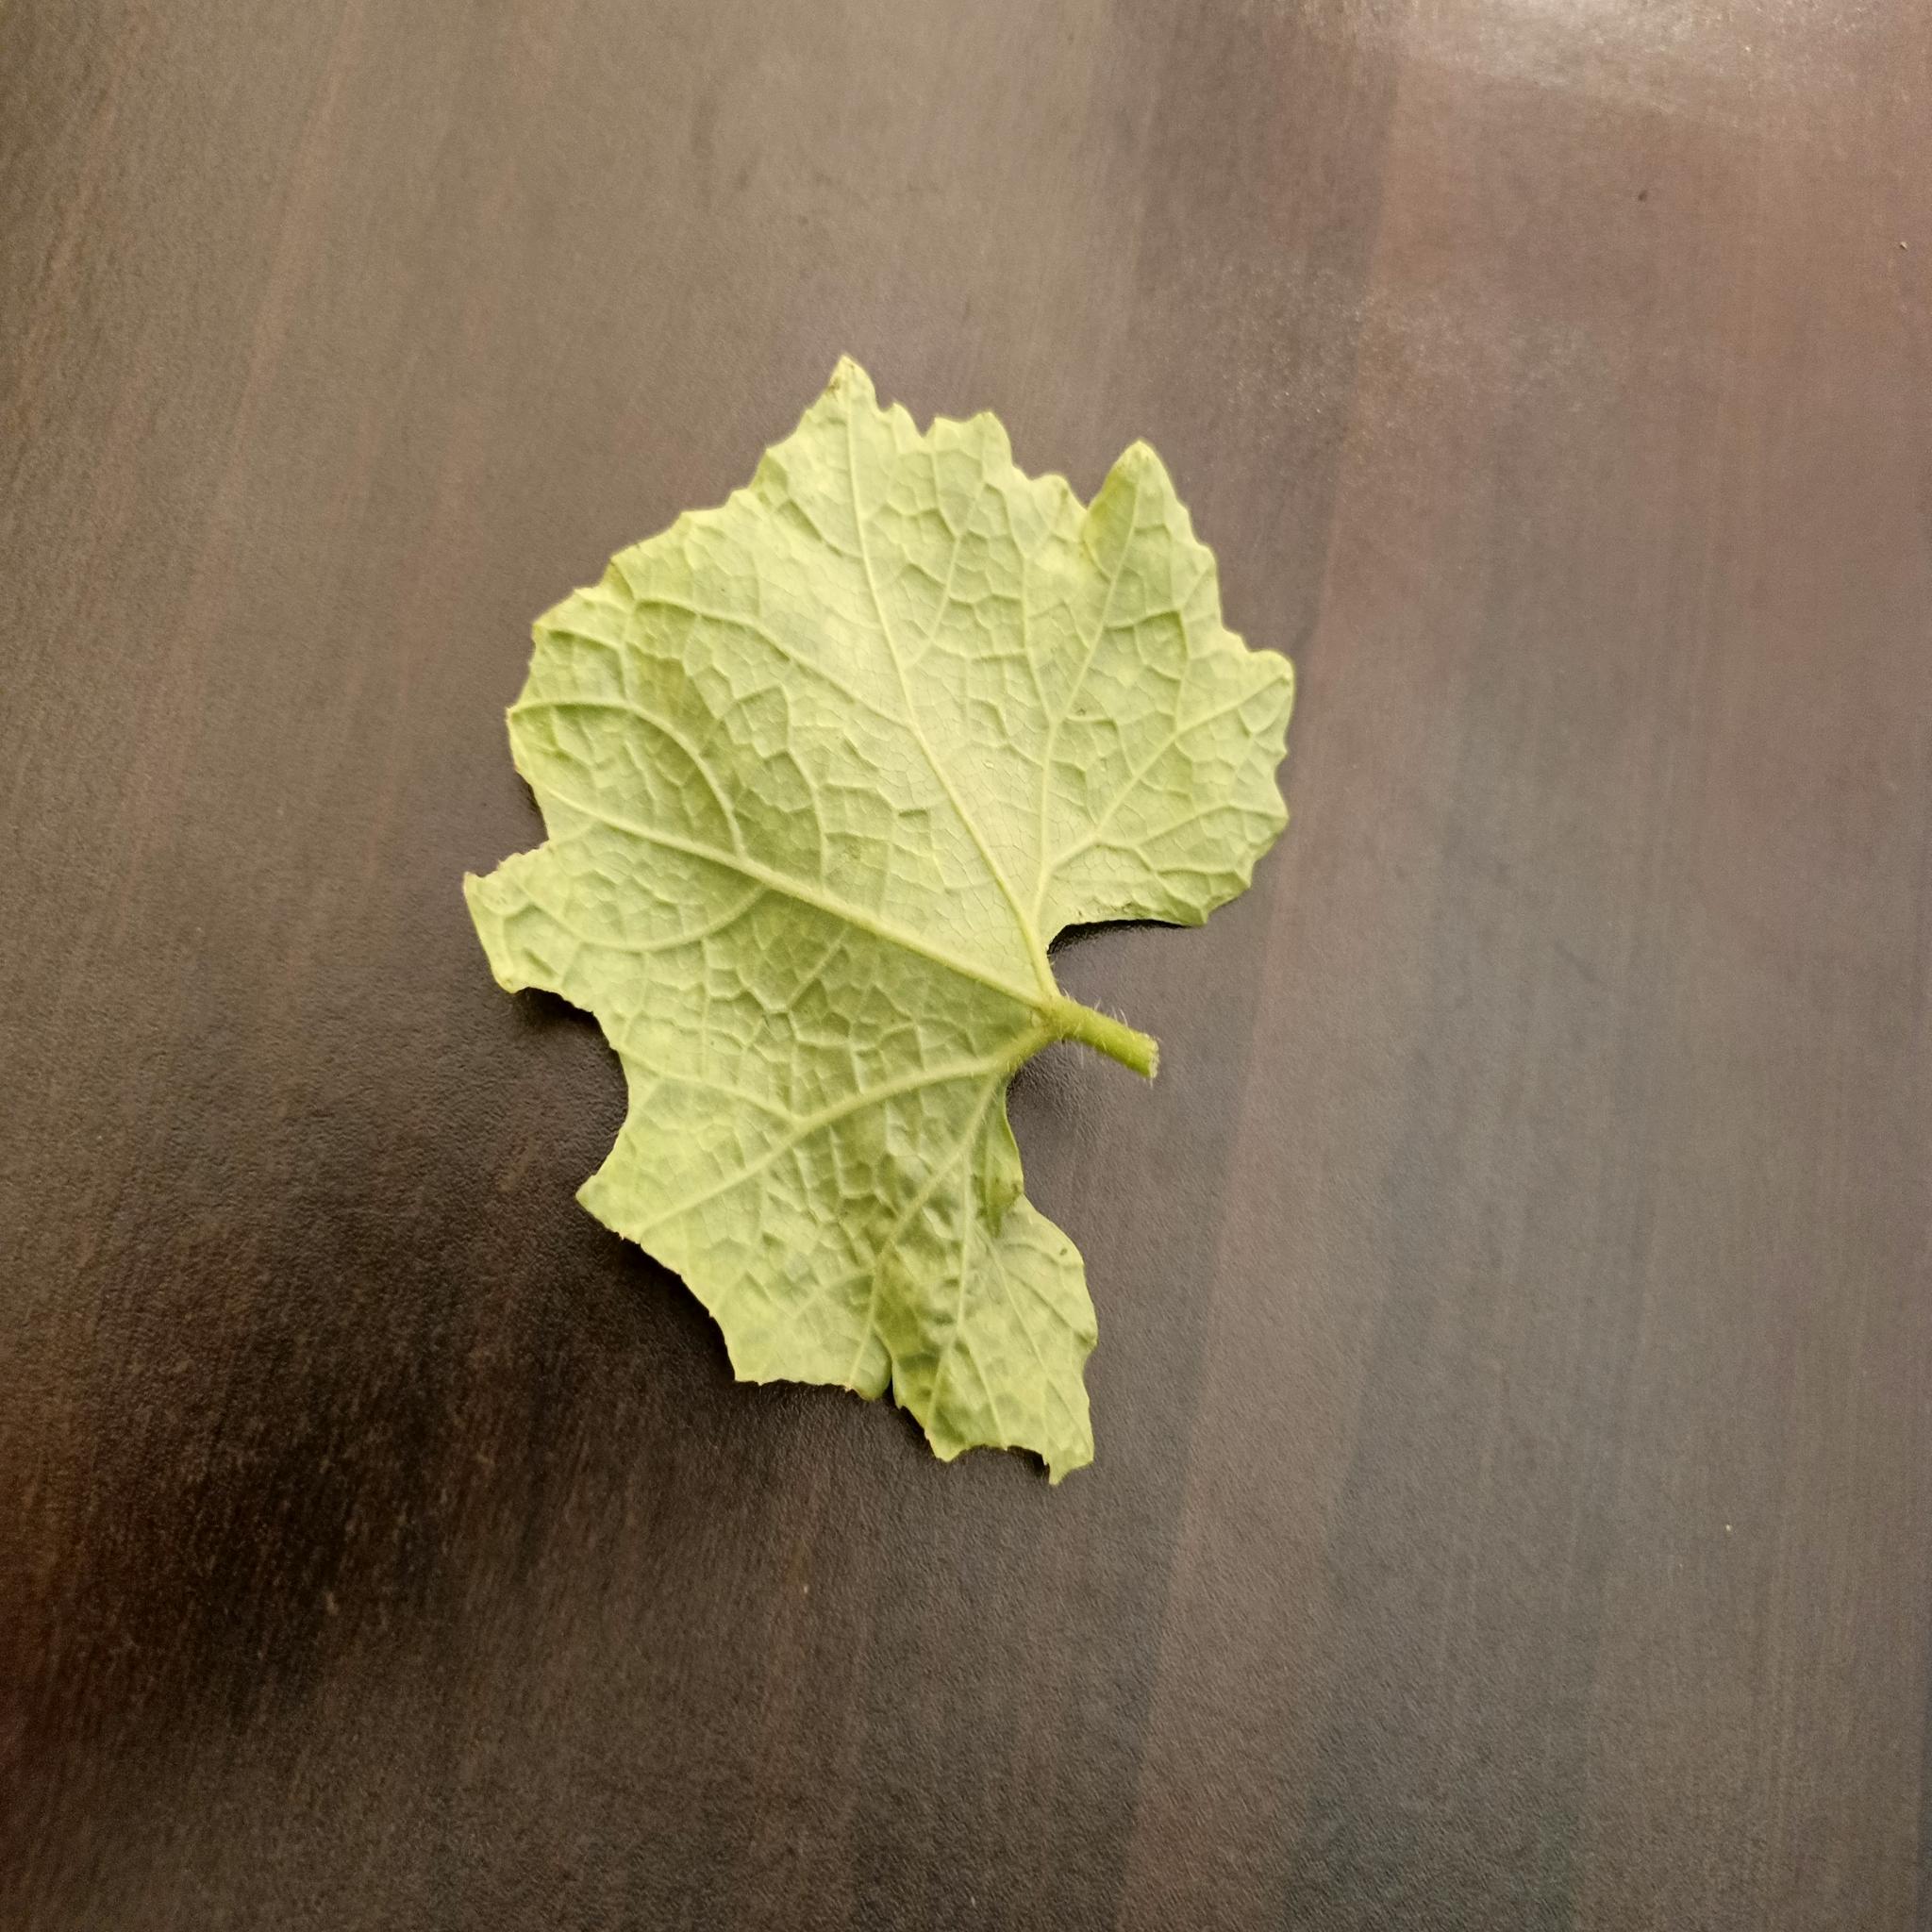
Label: Downy mildew